Atlantis

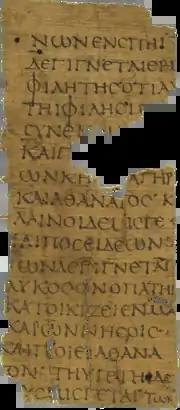
A fragment of "Atlantis" by Hellanicus of Lesbos

Several hypotheses place the sunken island in northern Europe, including Doggerland in the North Sea, and Sweden (by Olof Rudbeck in "Atland", 1672–1702). Doggerland, as well as Viking Bergen Island, is thought to have been flooded by a megatsunami following the Storegga Slide of c. 6100 BC. Some have proposed the Celtic Shelf as a possible location, and that there is a link to Ireland. In 2004, Swedish physiographist Ulf Erlingsson proposed that the legend of Atlantis was based on Stone Age Ireland. He later stated that he does not believe that Atlantis ever existed but maintained that his hypothesis that its description matches Ireland's geography has a 99.8% probability. The director of the National Museum of Ireland commented that there was no archaeology supporting this.